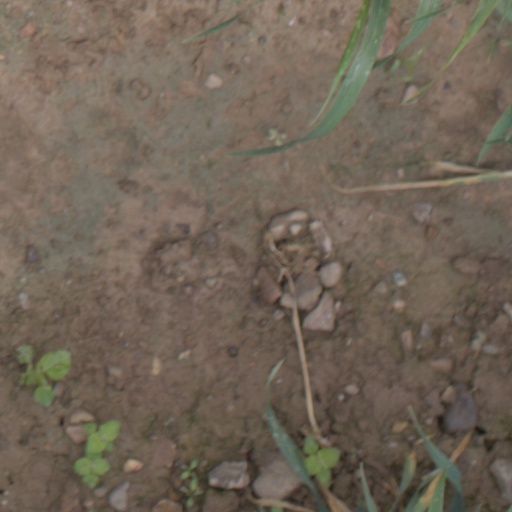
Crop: wheat